Lake Boissow and Lake Neuenkirchen South Nature Reserve

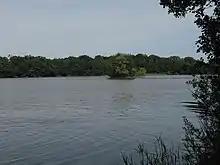
Lake Boissow

Highly protected bird species here include the bittern, marsh harrier, crane, kingfisher and river warbler as well as the middle spotted woodpecker, red kite, red-backed shrike. The greylag goose, greater white-fronted goose, bean goose and tufted duck are also at home here.